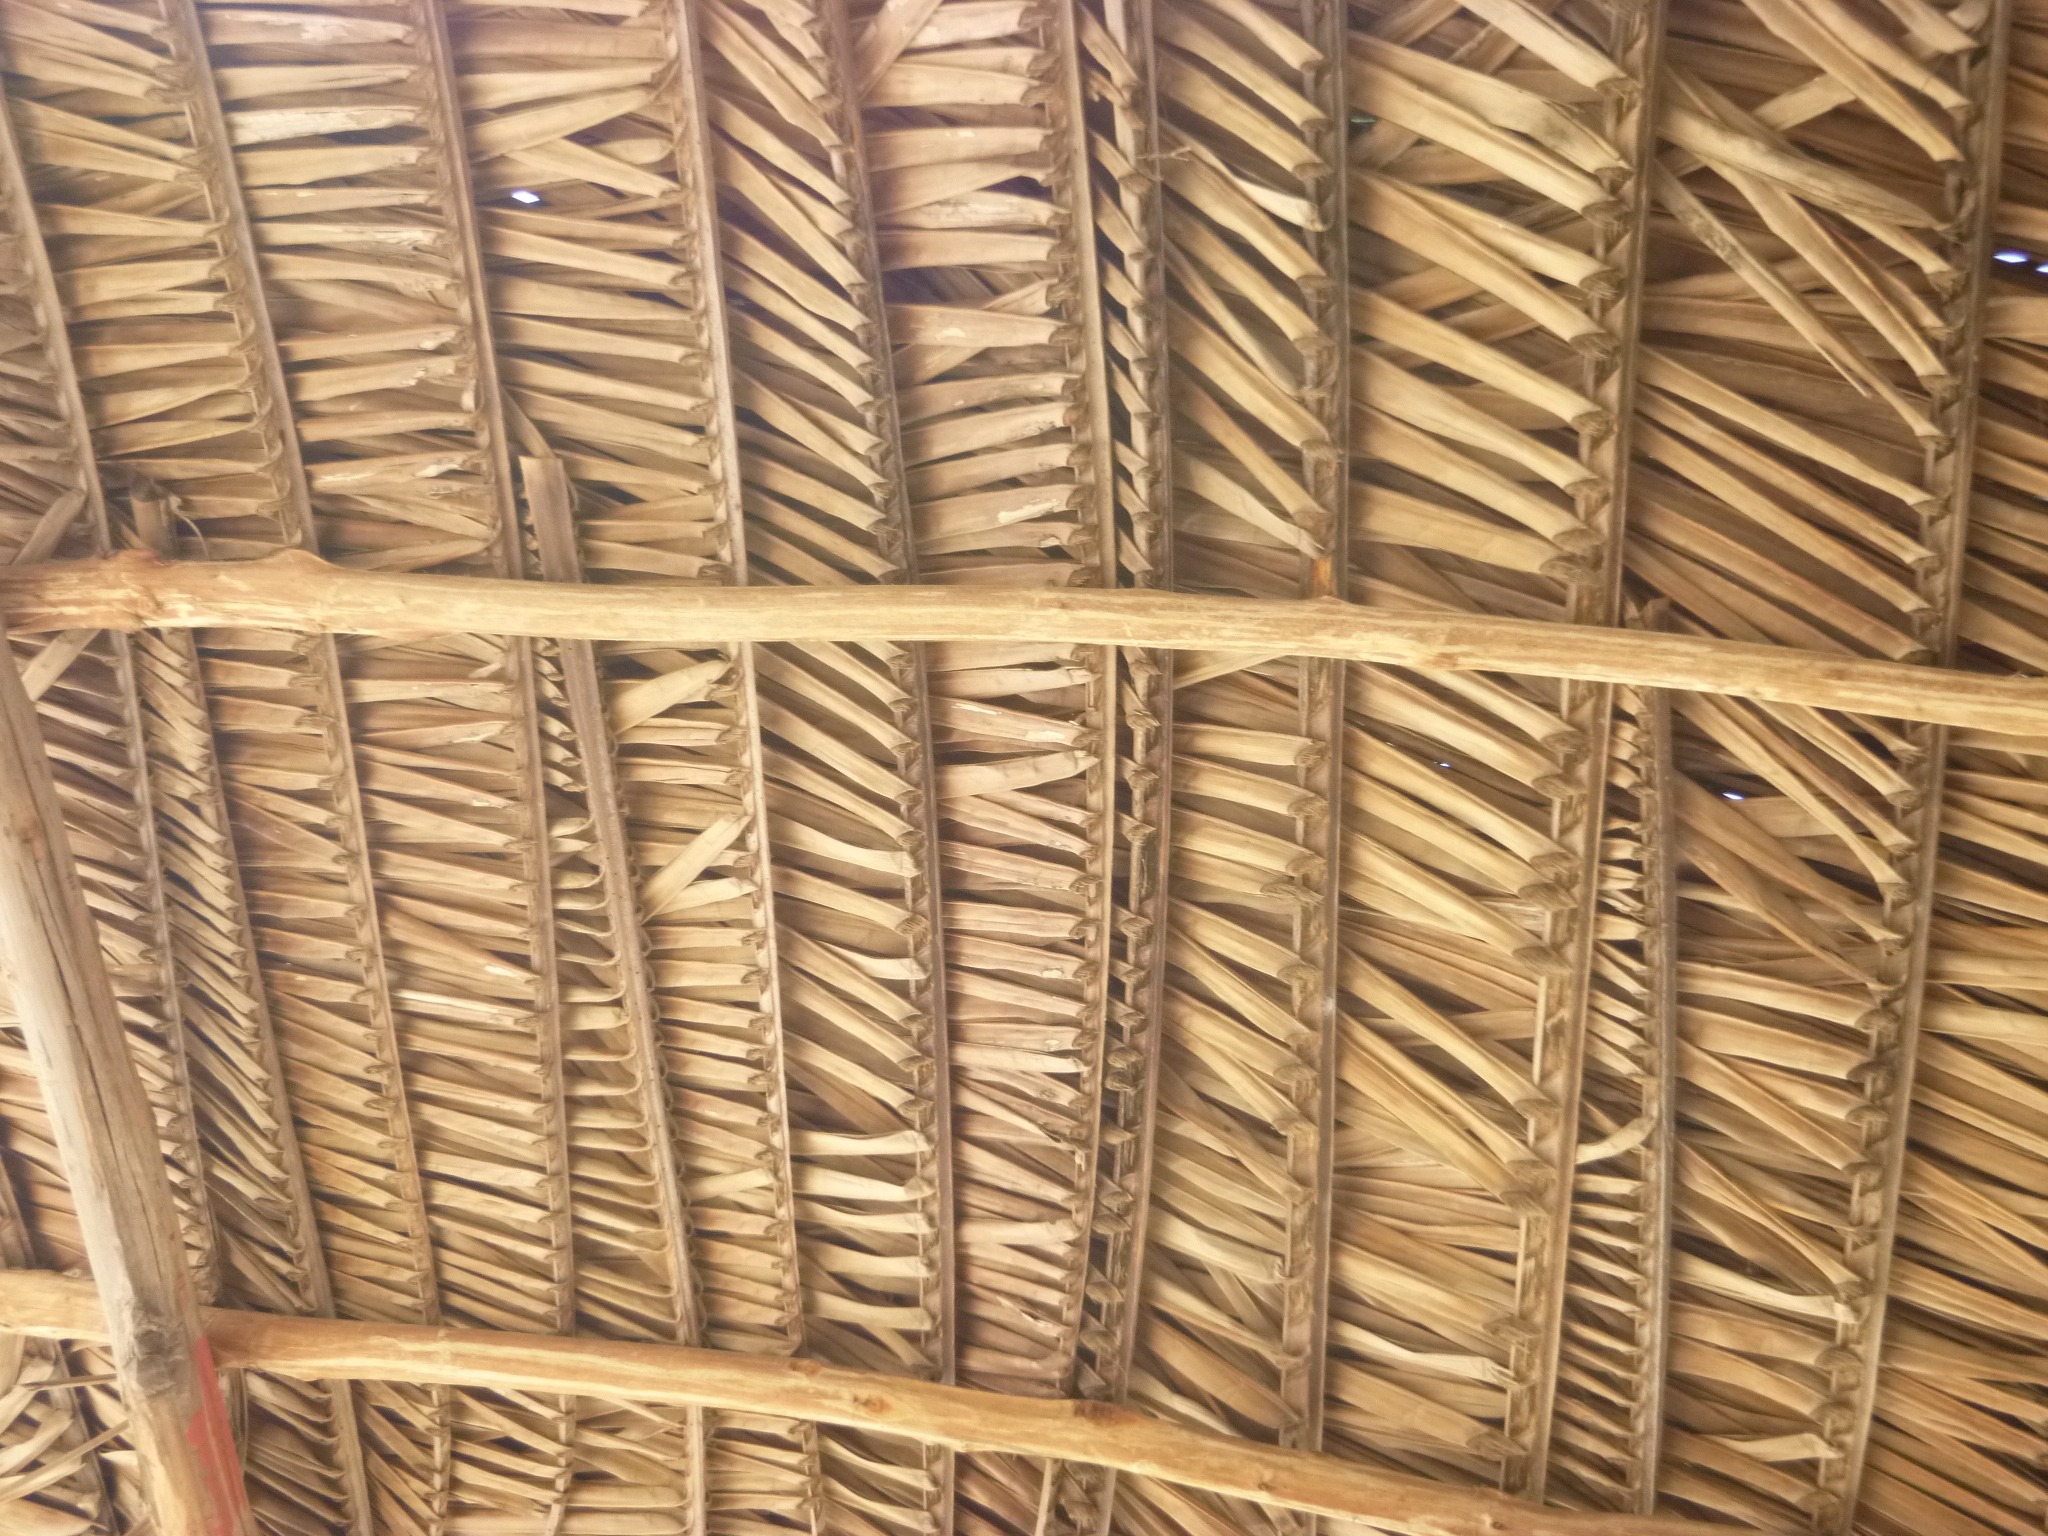
wood, floor, roof, wall, pattern, cabin, lumber, material, art, design, carving, bamboo, flooring, man made object, braided leaves